Côtes de Bourg

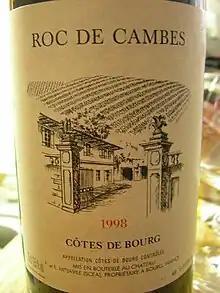
A wine labeled from the Côtes de Bourg AOC.

The vine has been established in le Bourgeais for centuries and the current varieties have been selected because of their performance in relation to the soil. The Côtes de Bourg are characterized by the diversity and richness of their soils.